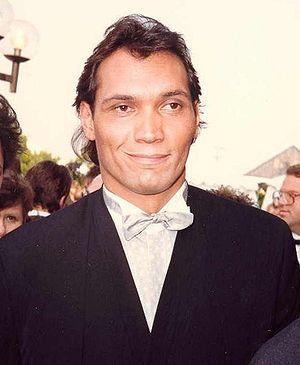
Jimmy Smits est un acteur américain, né le 9 juillet 1955 à Brooklyn.